Yang Bin (wrestler)

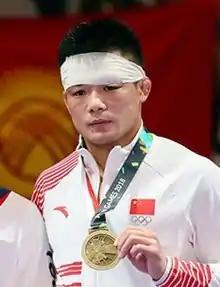
Yang at the 2018 Asian Games

Yang Bin (born July 10, 1989) is a Chinese Greco-Roman wrestler. He competed in the 75 kg event at the 2016 Summer Olympics and was eliminated in the repechage by Kim Hyeon-woo. Yang won one gold and two bronze medals at the Asian championships in 2014–2018. He also won a bronze medal at the 2018 Asian Games.